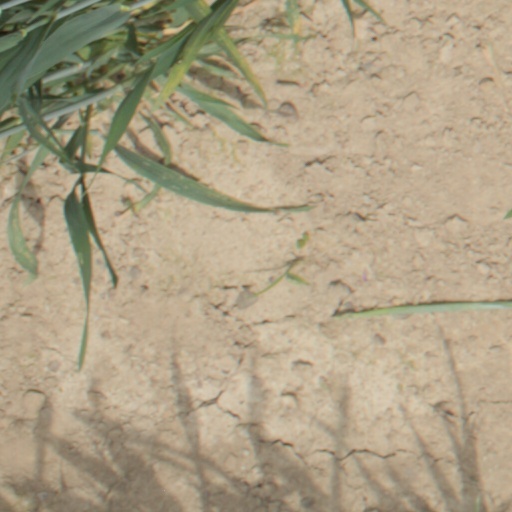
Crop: wheat